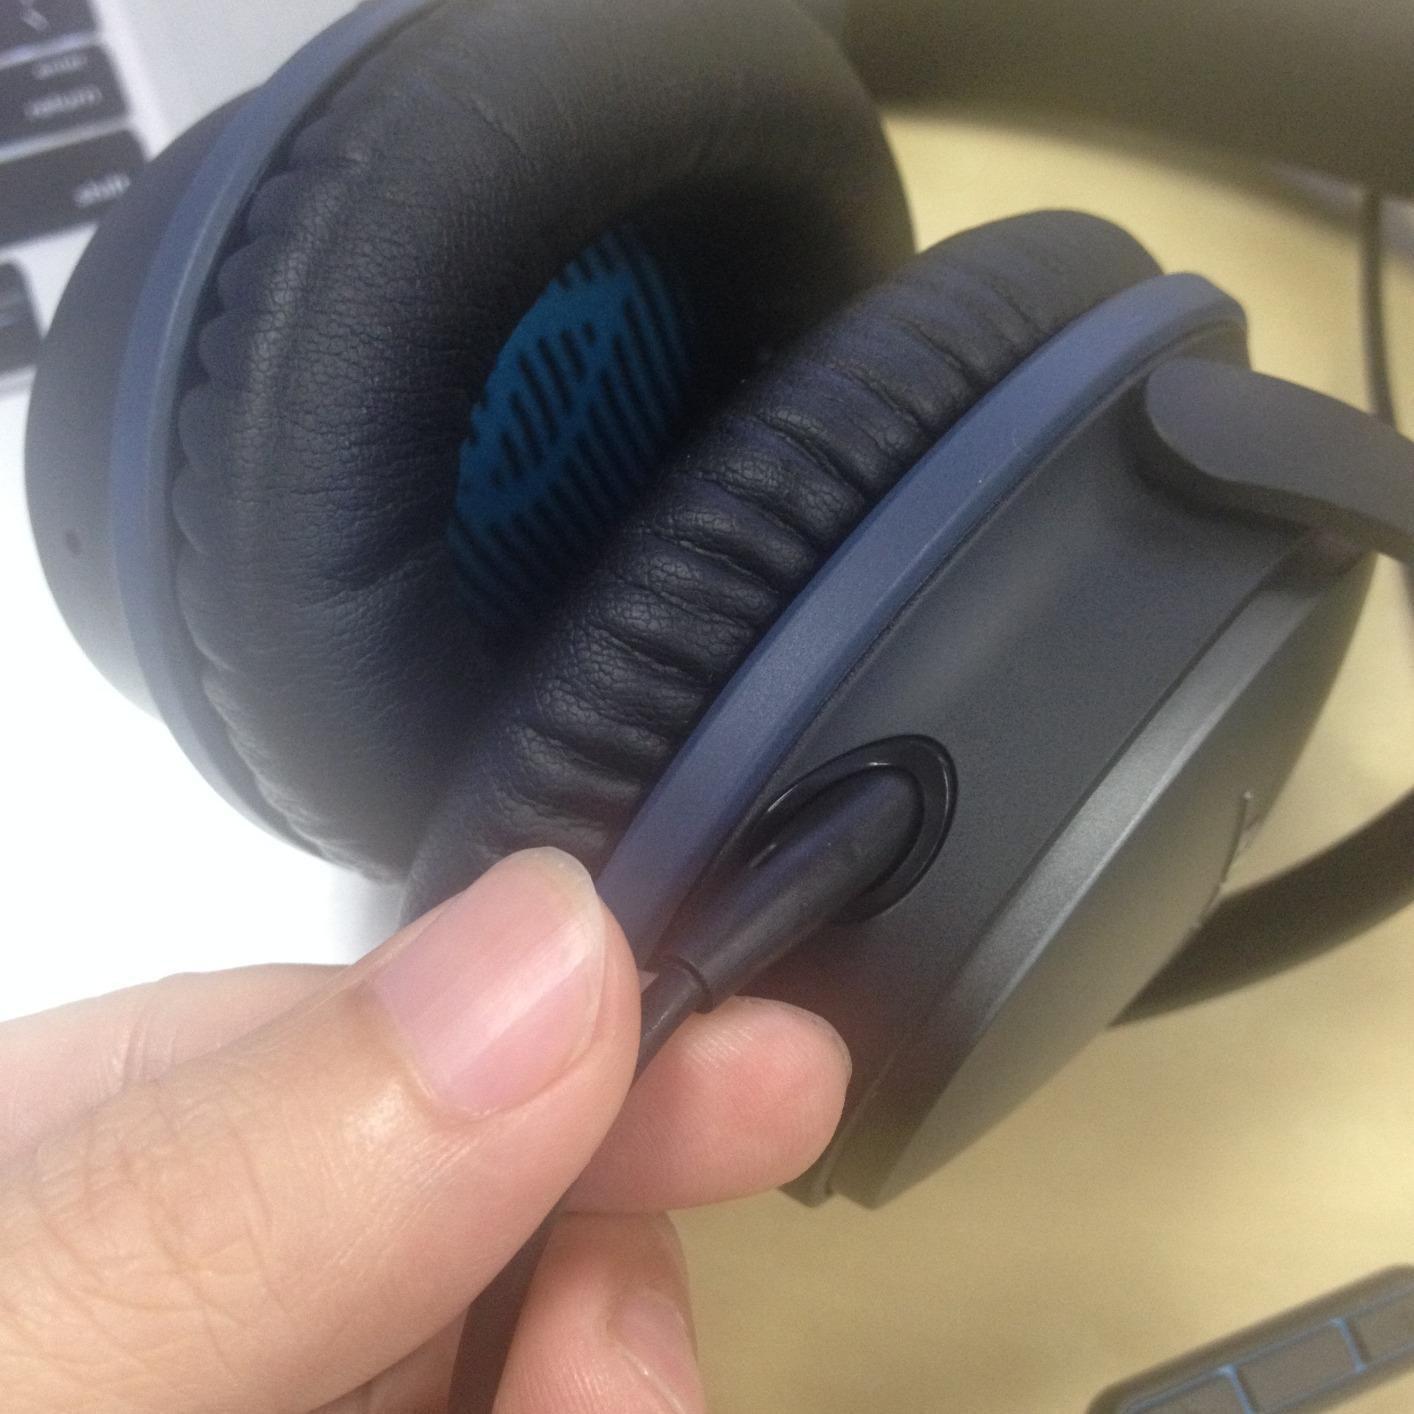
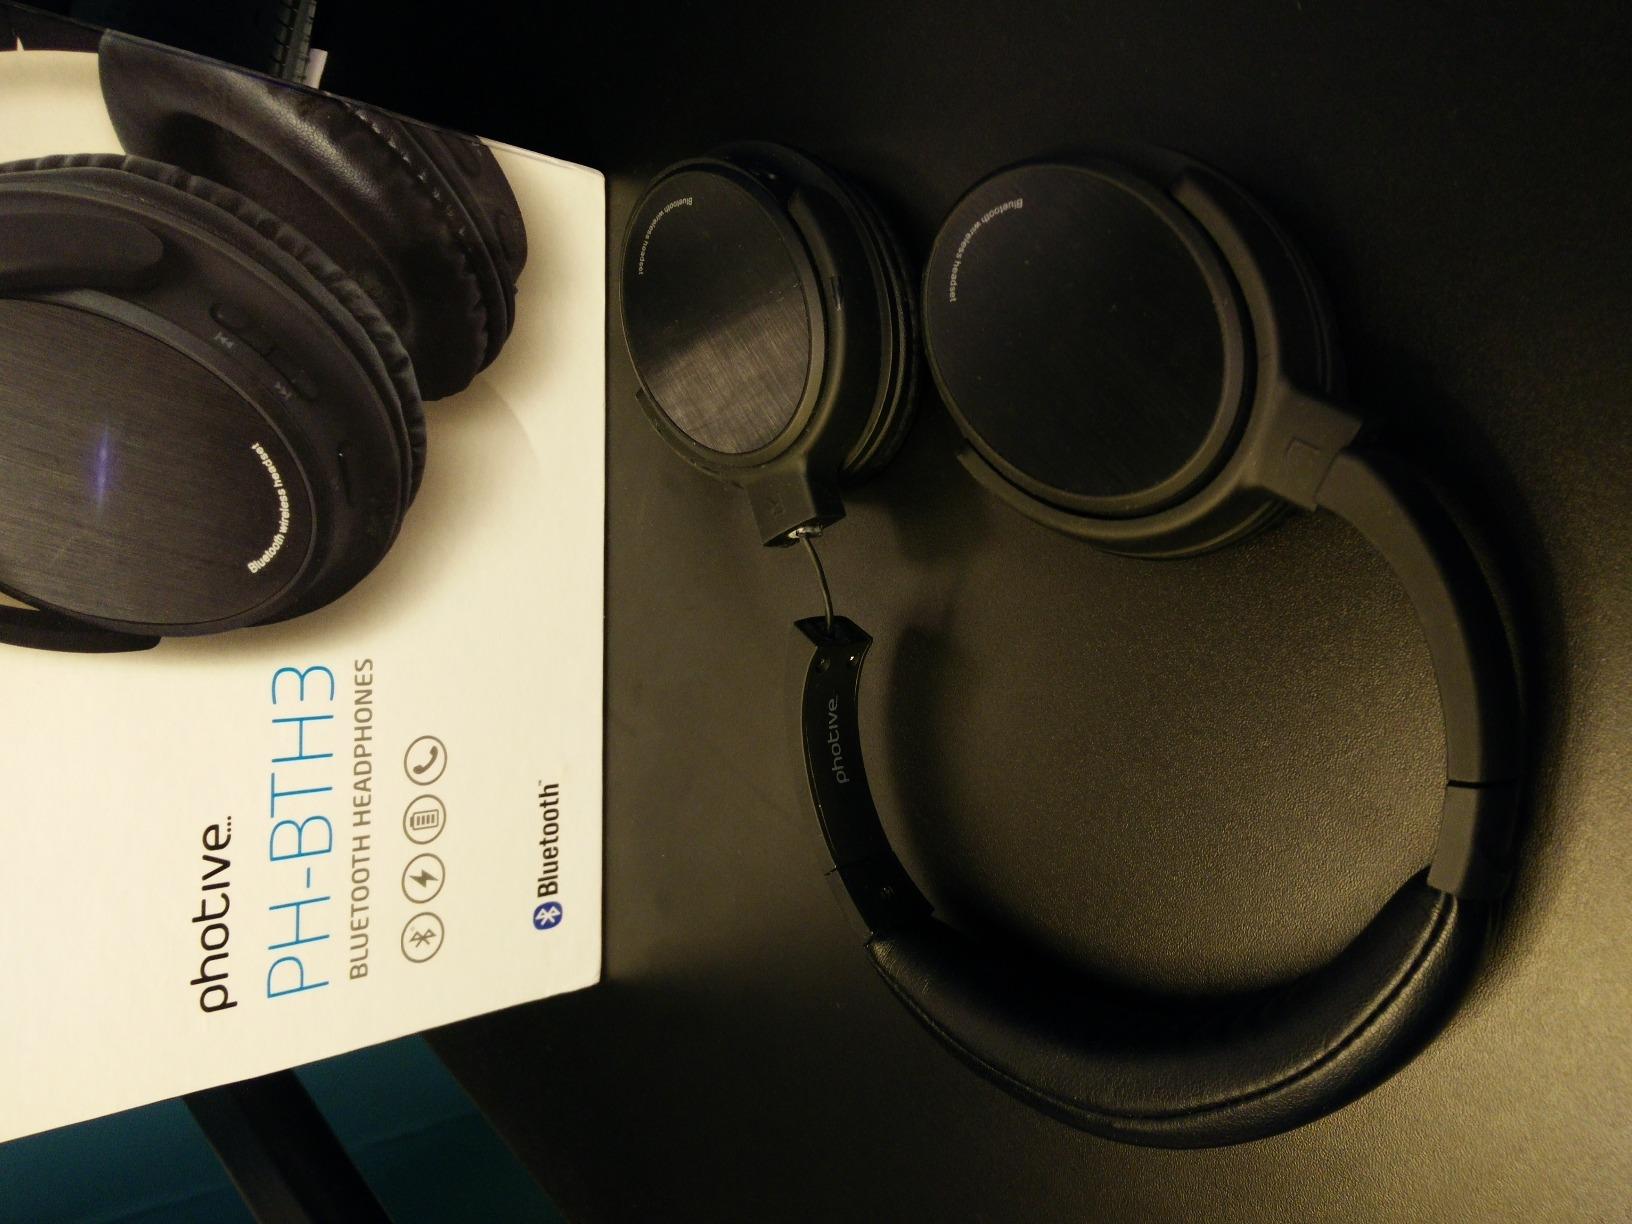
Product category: headphones
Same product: no